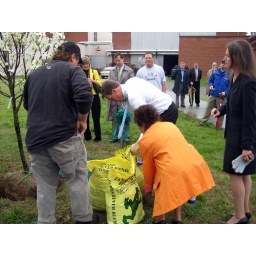
Governor Warner prepares to plant a Dogwood Sapling, the official state tree at the Sustainability Park in Chester, Va.